Indre Fosen Municipality

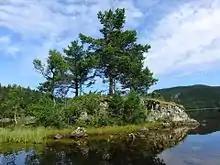
The Gjeldbukkholmen island in the lake Tørstadvatnet

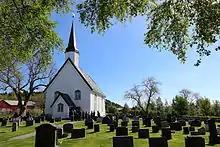
Leksvik Church

The municipality was established on 1 January 2018, the same day that Trøndelag county was established. Indre Fosen Municipality straddles the former county border, as it was formed by the unification of Leksvik Municipality (formerly in Nord-Trøndelag) and Rissa Municipality (formerly in Sør-Trøndelag).